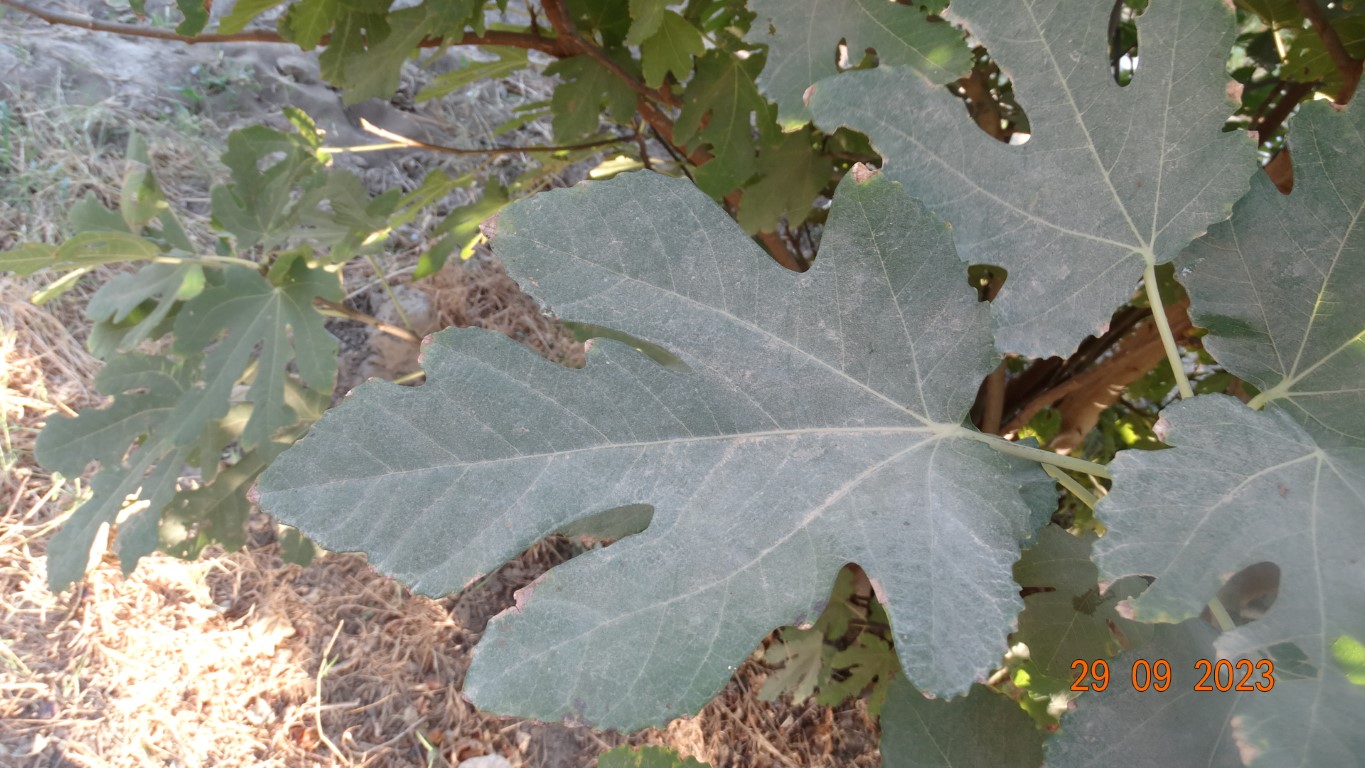
Label: healthy